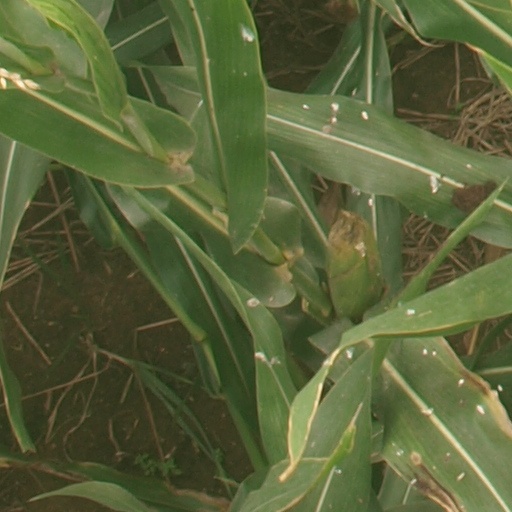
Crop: maize; corn